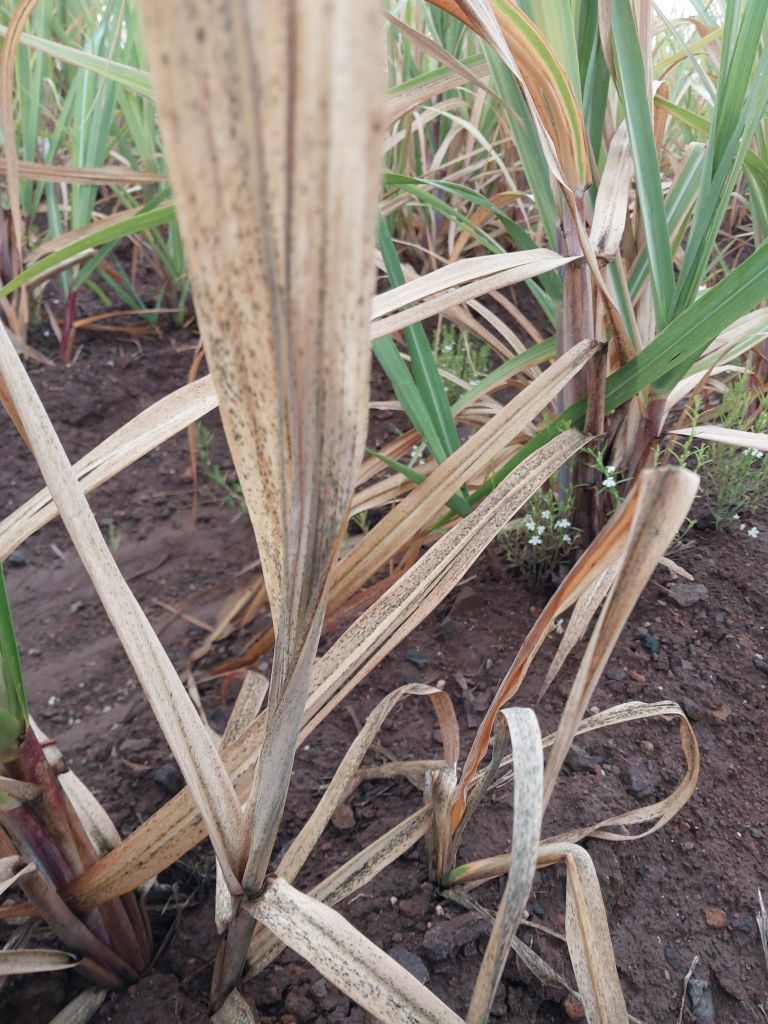
Label: Sett Rot